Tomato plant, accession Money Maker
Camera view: vertical (180 deg); turntable rotation: 180 degrees
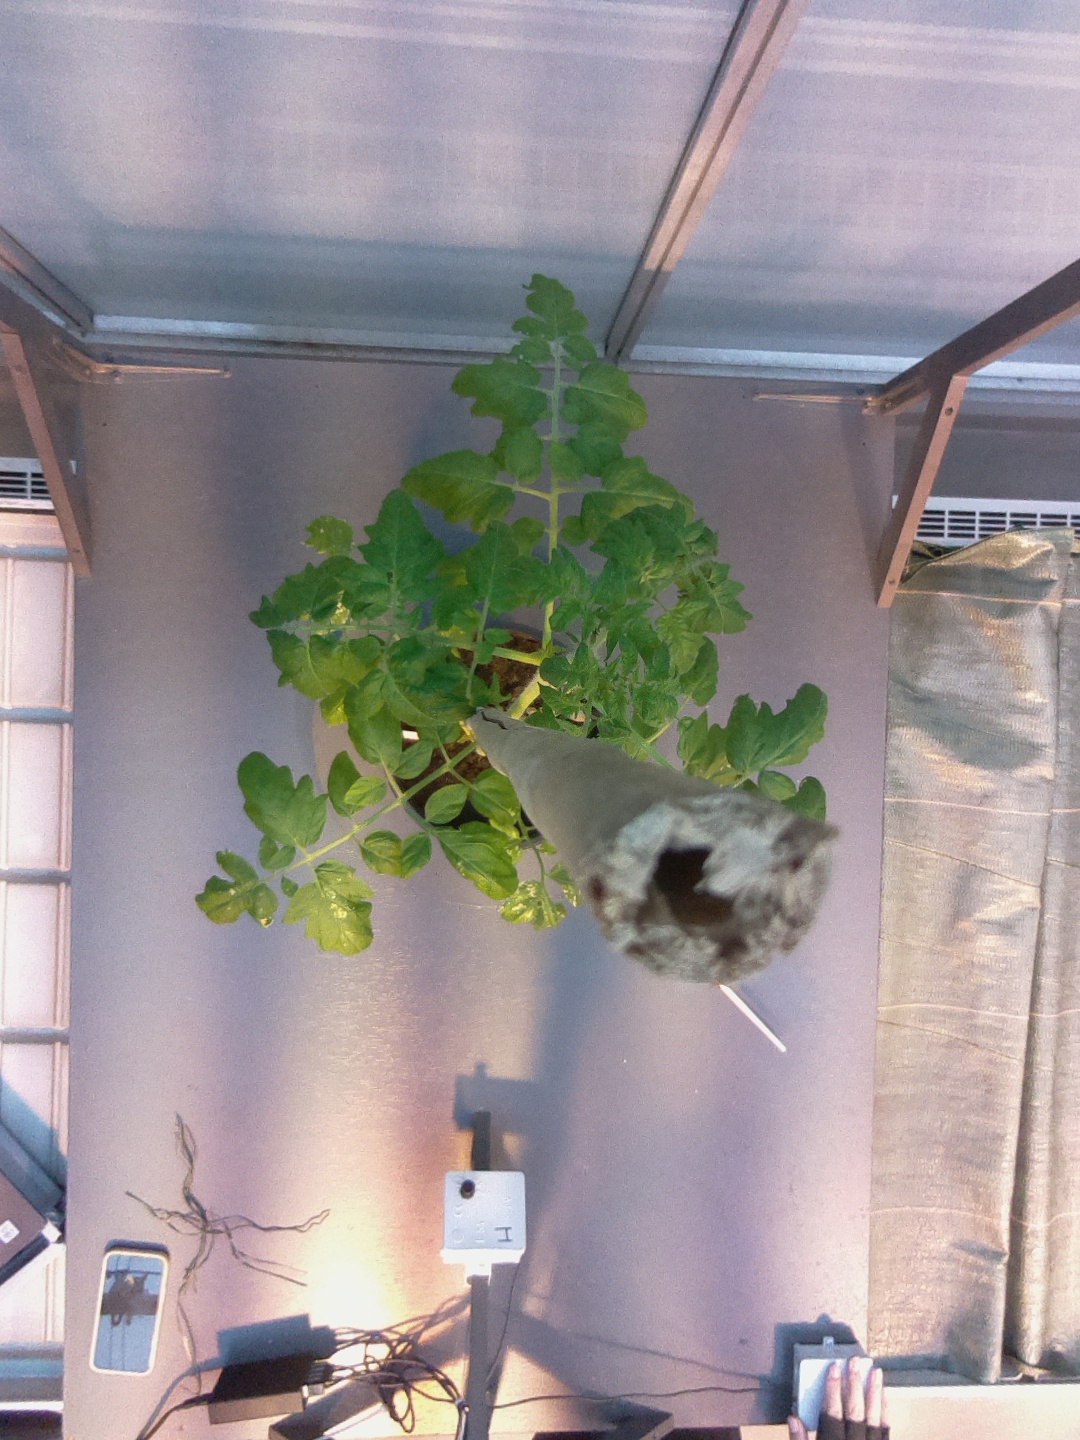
BBCH growth stage 20: First Side shoot start formed